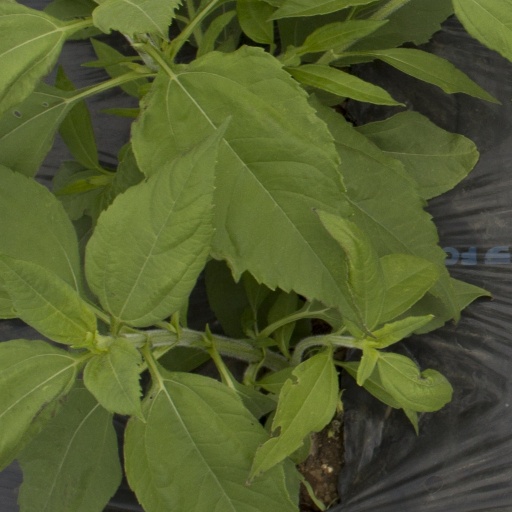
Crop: Jerusalem artichoke